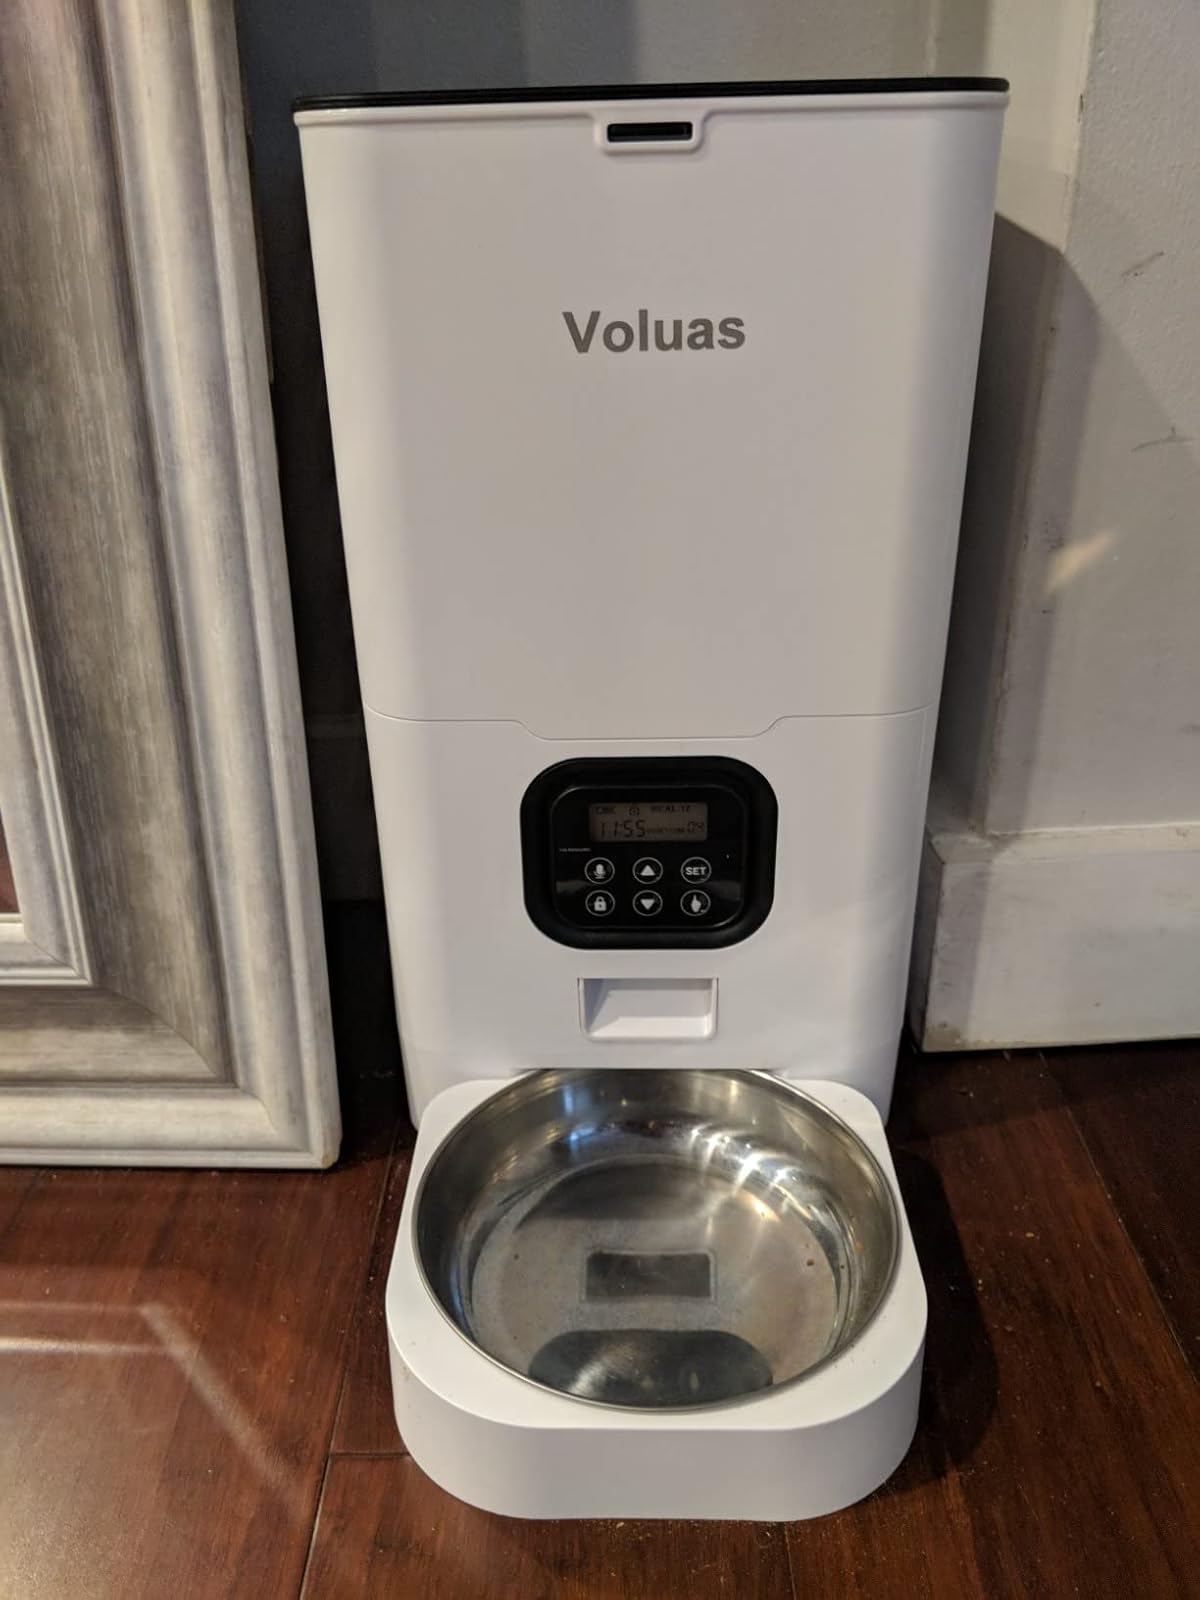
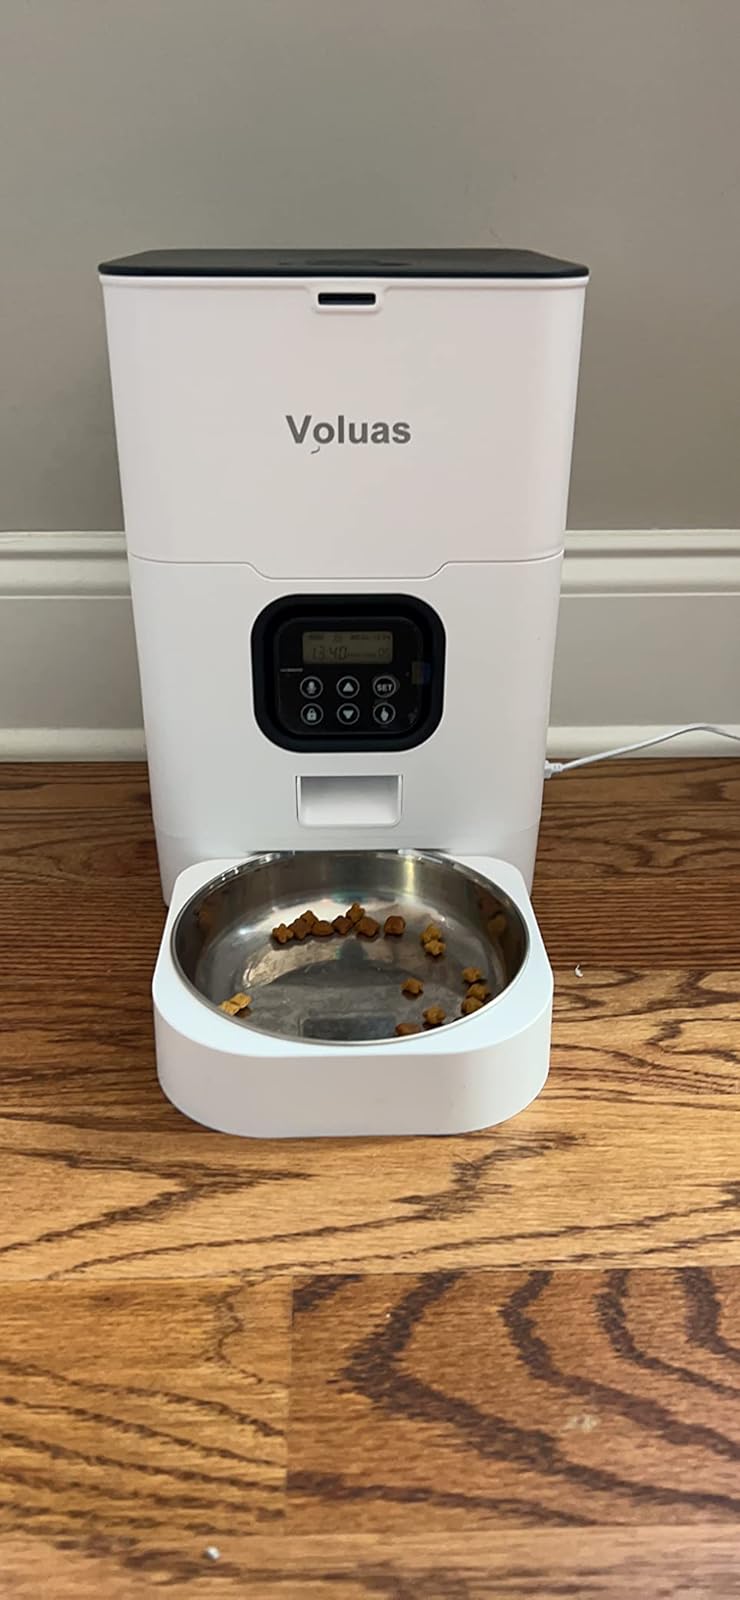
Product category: items_feeder
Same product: yes